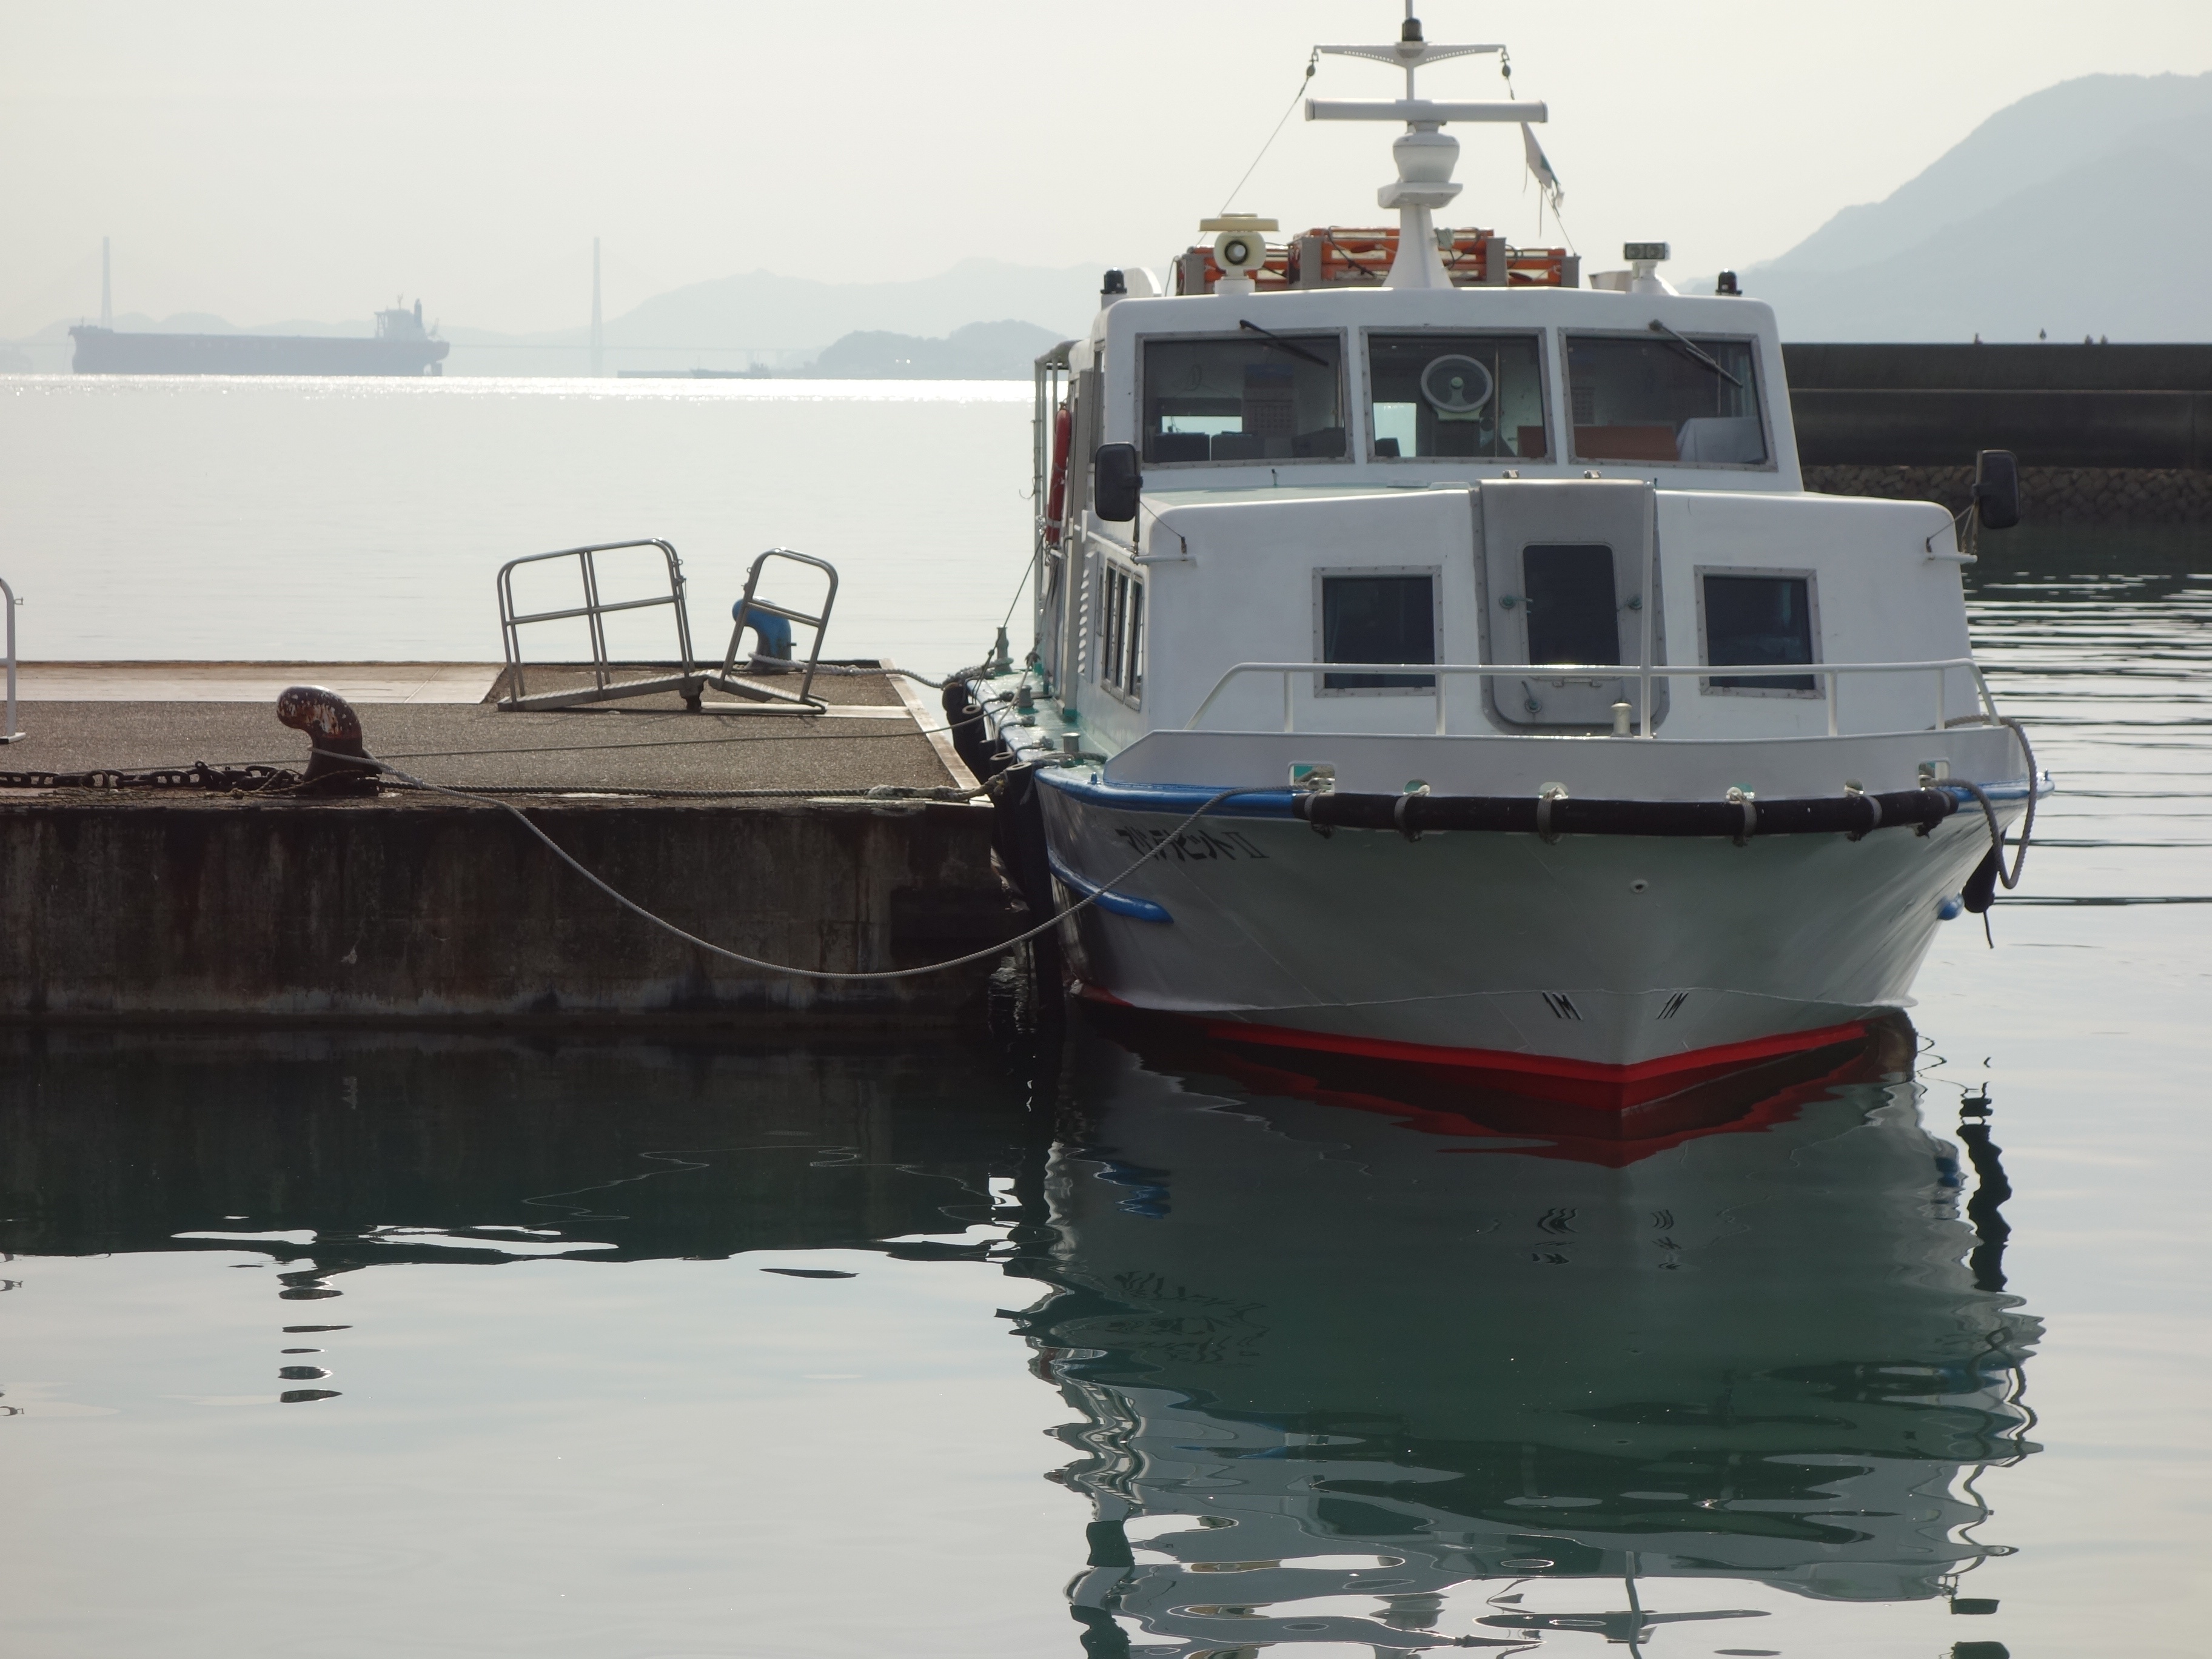
sea, boat, ship, vehicle, yacht, bay, ferry, boating, channel, tugboat, watercraft, fishing vessel, passenger ship, seto inland sea, tadanoumi port